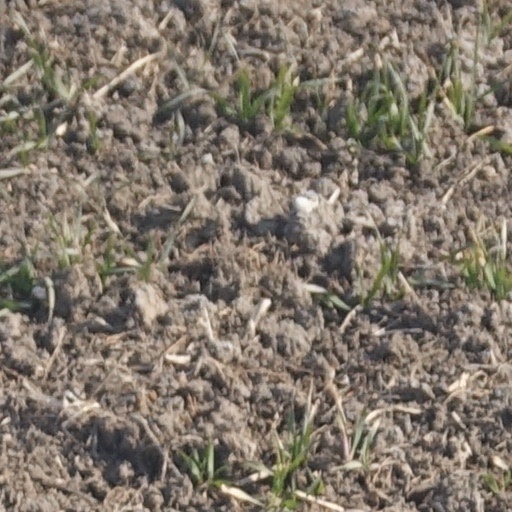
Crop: wheat